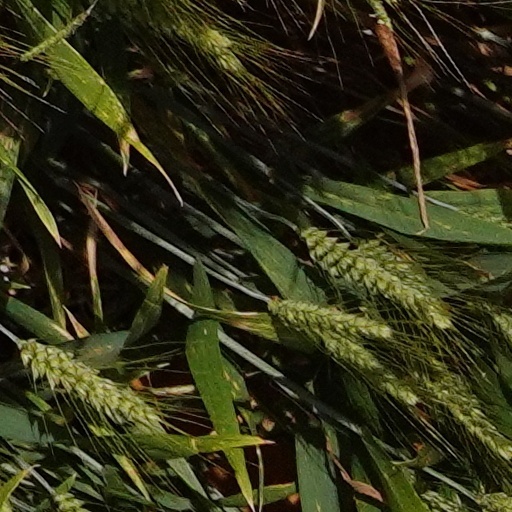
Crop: wheat